Cinema of Romania

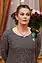

The cinema of Romania is the art of motion-picture making within the nation of Romania or by Romanian filmmakers abroad. The history of cinema in Romania dates back to the late 19th century, as early as the history of film itself. With the first set of films screened on May 27, 1896, in the building of L'Indépendance Roumanie newspaper in Bucharest. In the Romanian exhibition, a team of Lumière brothers' employees screened several films, including the famous "L'Arrivée d'un train en gare de La Ciotat". The next year, in 1897, the French cameraman Paul Menu (an employee of the Lumière brothers) shot the first film set in Romania, "The Royal parade on May 10, 1897".